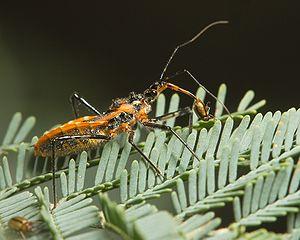
En anatomie, le rostrum, appelé aussi rostre, désigne un appendice de forme allongée de certains animaux vertébrés et invertébrés.